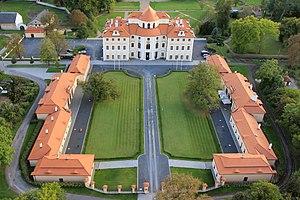
Liblice est une commune du district de Mělník, dans la région de Bohême-Centrale, en République tchèque. Sa population s'élevait à 495 habitants en 2020.